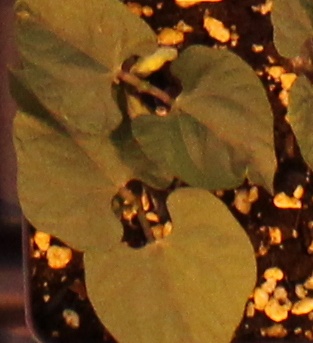
Label: Blackbean